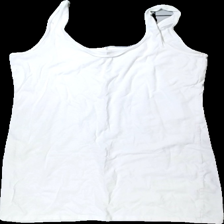
View: front
Type: Tank top
Category: Ladies
Brand: Primark
Colors: White
Material: 100% cotton
Cut: Regular, C-collar
Size: 44
Season: All
Stains: Minor
Damage: stained
Damage location: top left
Damage 2: crooked seam
Damage 2 location: bottom left
Damage 3: pilling
Damage 3 location: middle center
Price range: <50
Recommended usage: Recycle
Comment: washed out, crooked seam